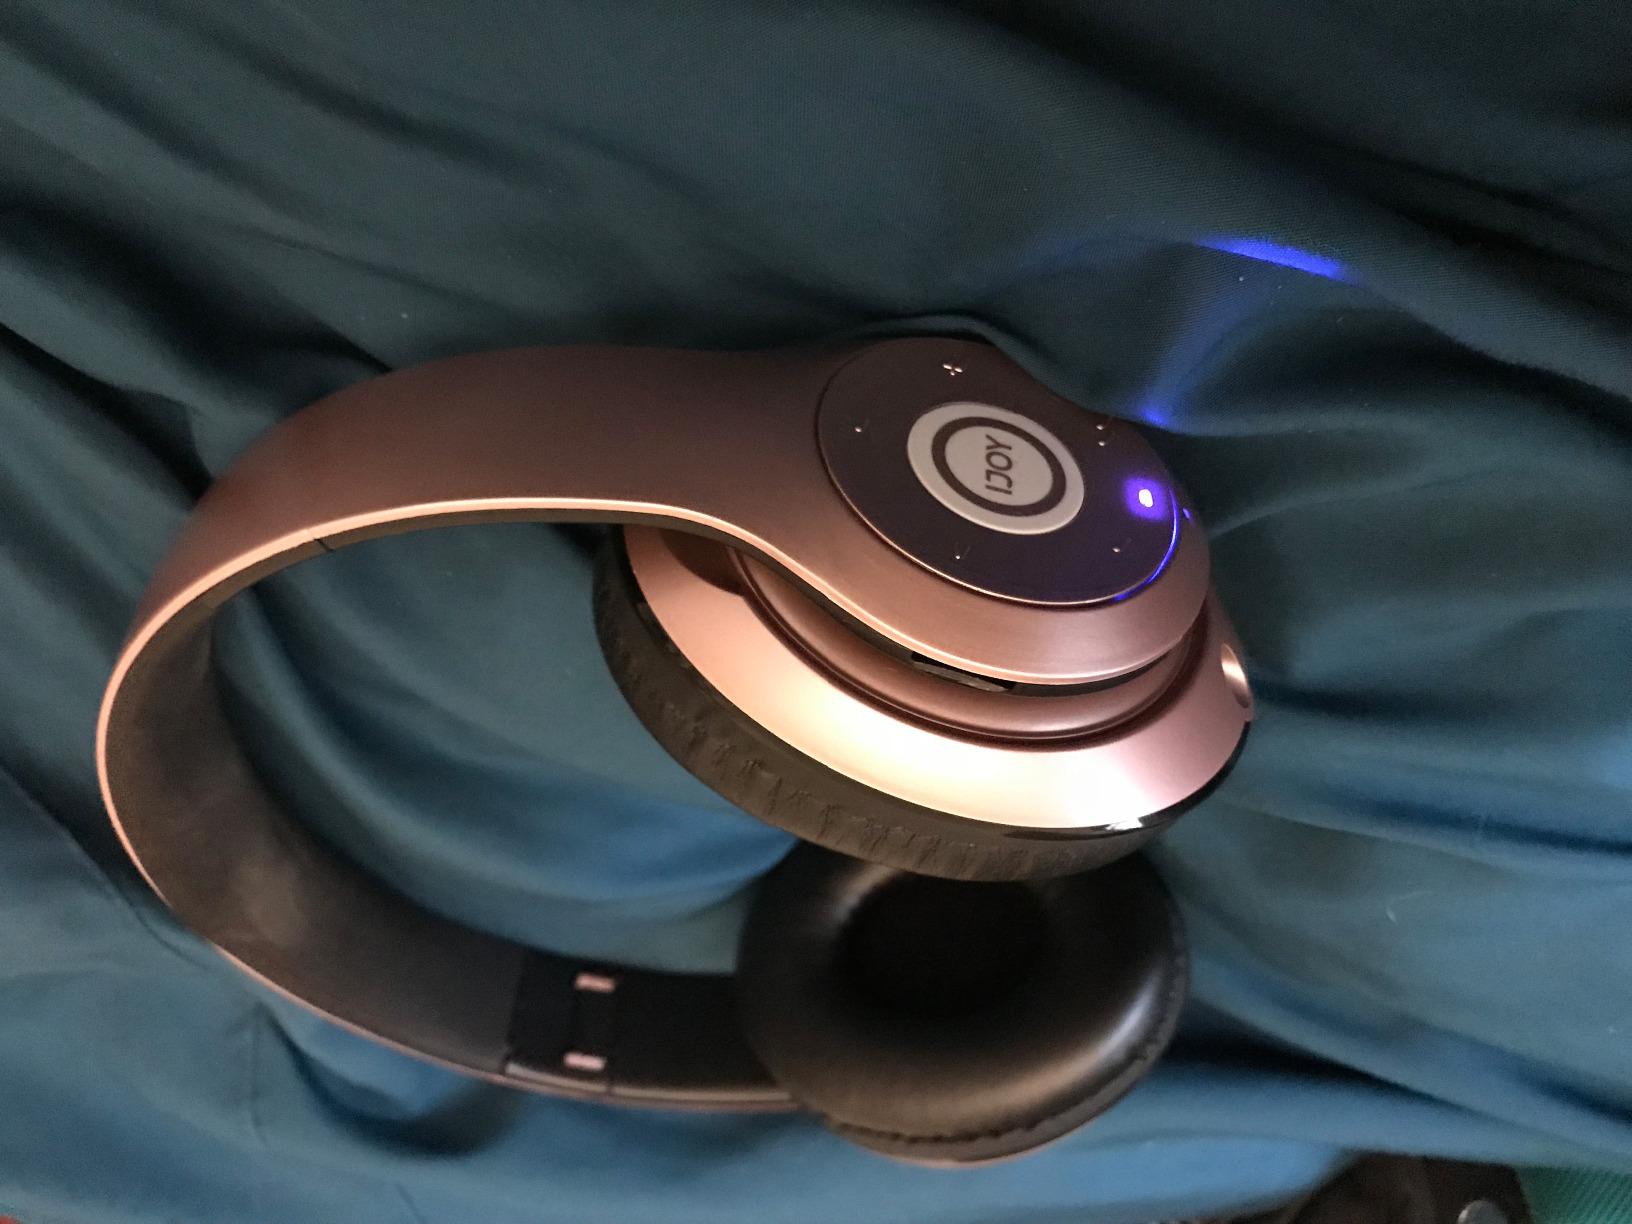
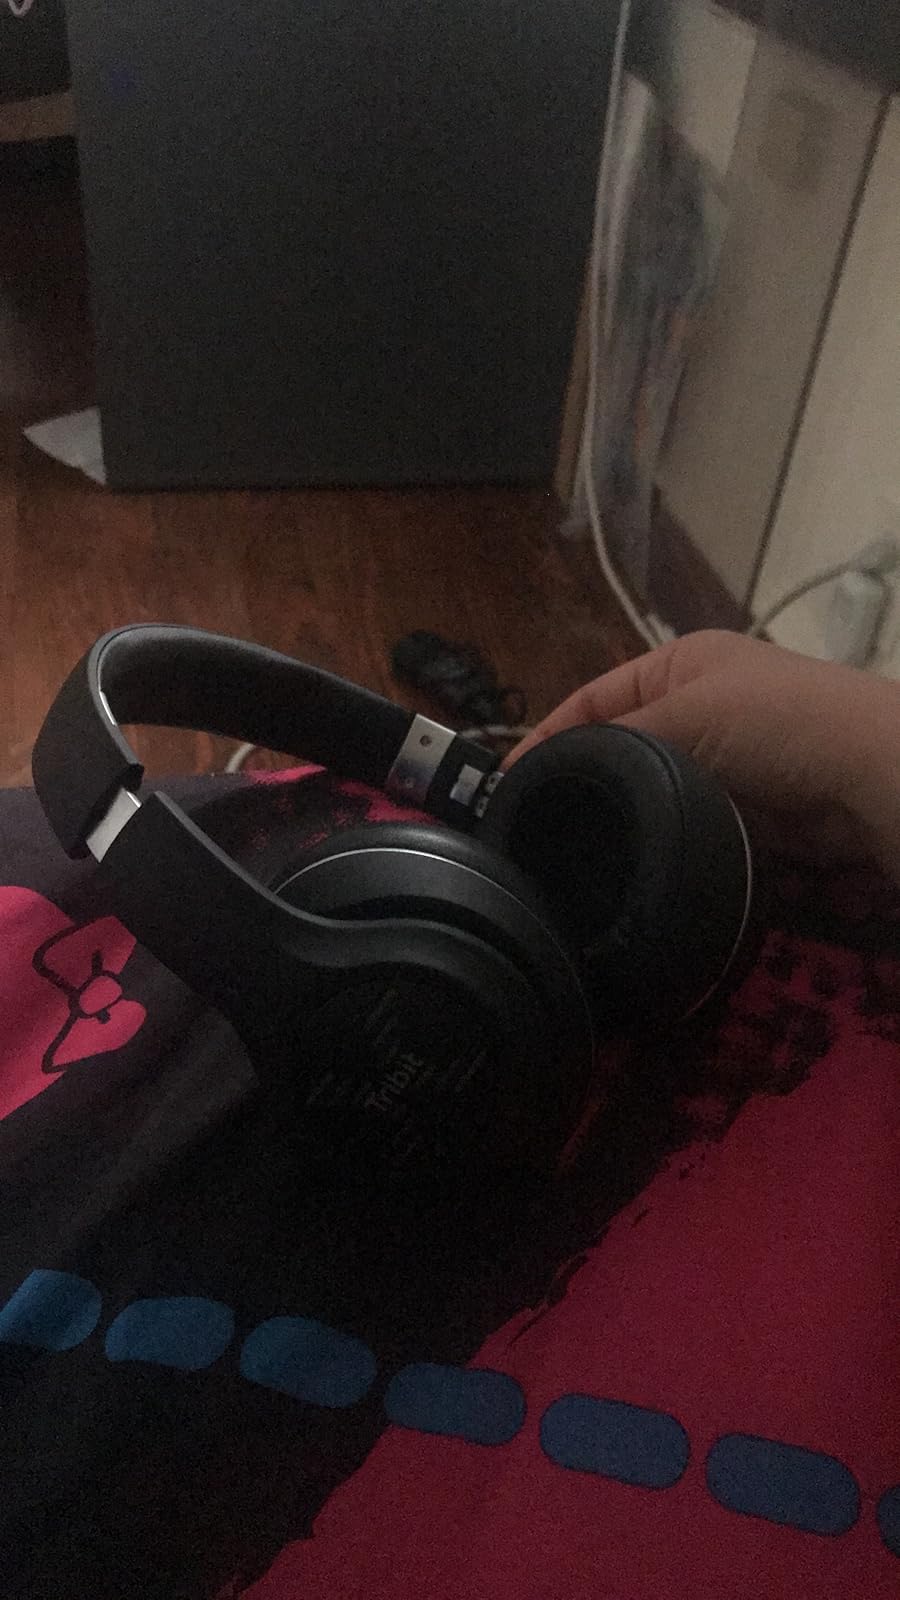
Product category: headphones
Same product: no